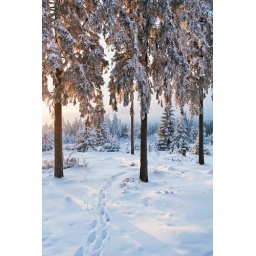
winter forest in Harz mountains